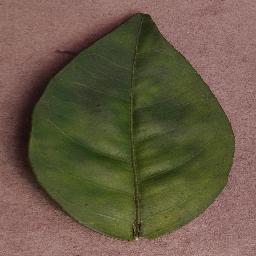
Label: Orange___Haunglongbing_(Citrus_greening)